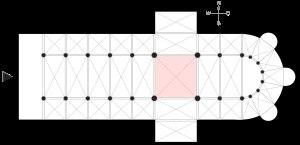
En architecture, la croisée du transept, parfois appelée intertransept, est la partie du plan d'une église située à l'intersection du transept et du vaisseau principal de la nef.
Cette page présente sous une forme graphique le vocabulaire concernant les principales parties du plan type d'une église.